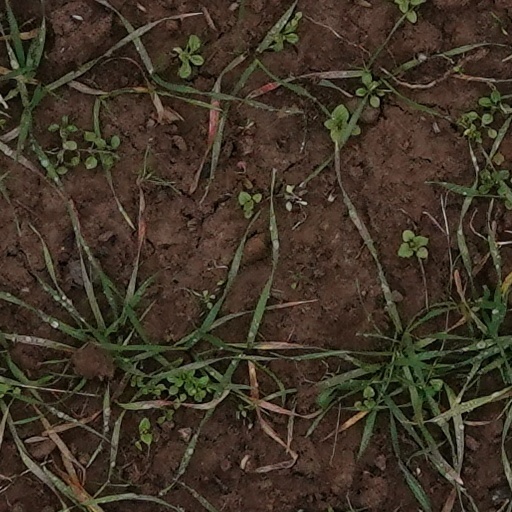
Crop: wheat